Lexus LS

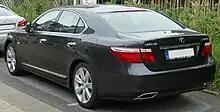
LS 600h (SWB; pre-facelift)

Introduced at the January 2006 North American International Auto Show for the 2007 model year, the fourth-generation Lexus LS became the first Lexus model to be produced in both standard and long-wheelbase versions. Using an all-new platform, the LS 460 (USF40) uses the standard wheelbase, while the LS 460 L (USF41) features a stretched wheelbase. A hybrid version, LS 600h L (UVF46), was previewed at the New York International Auto Show in April 2006. At its introduction in 2006, it won the Car of the Year Japan award for the second time.